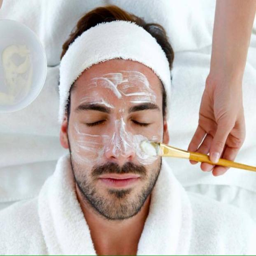
a happy customer of platinum skin care